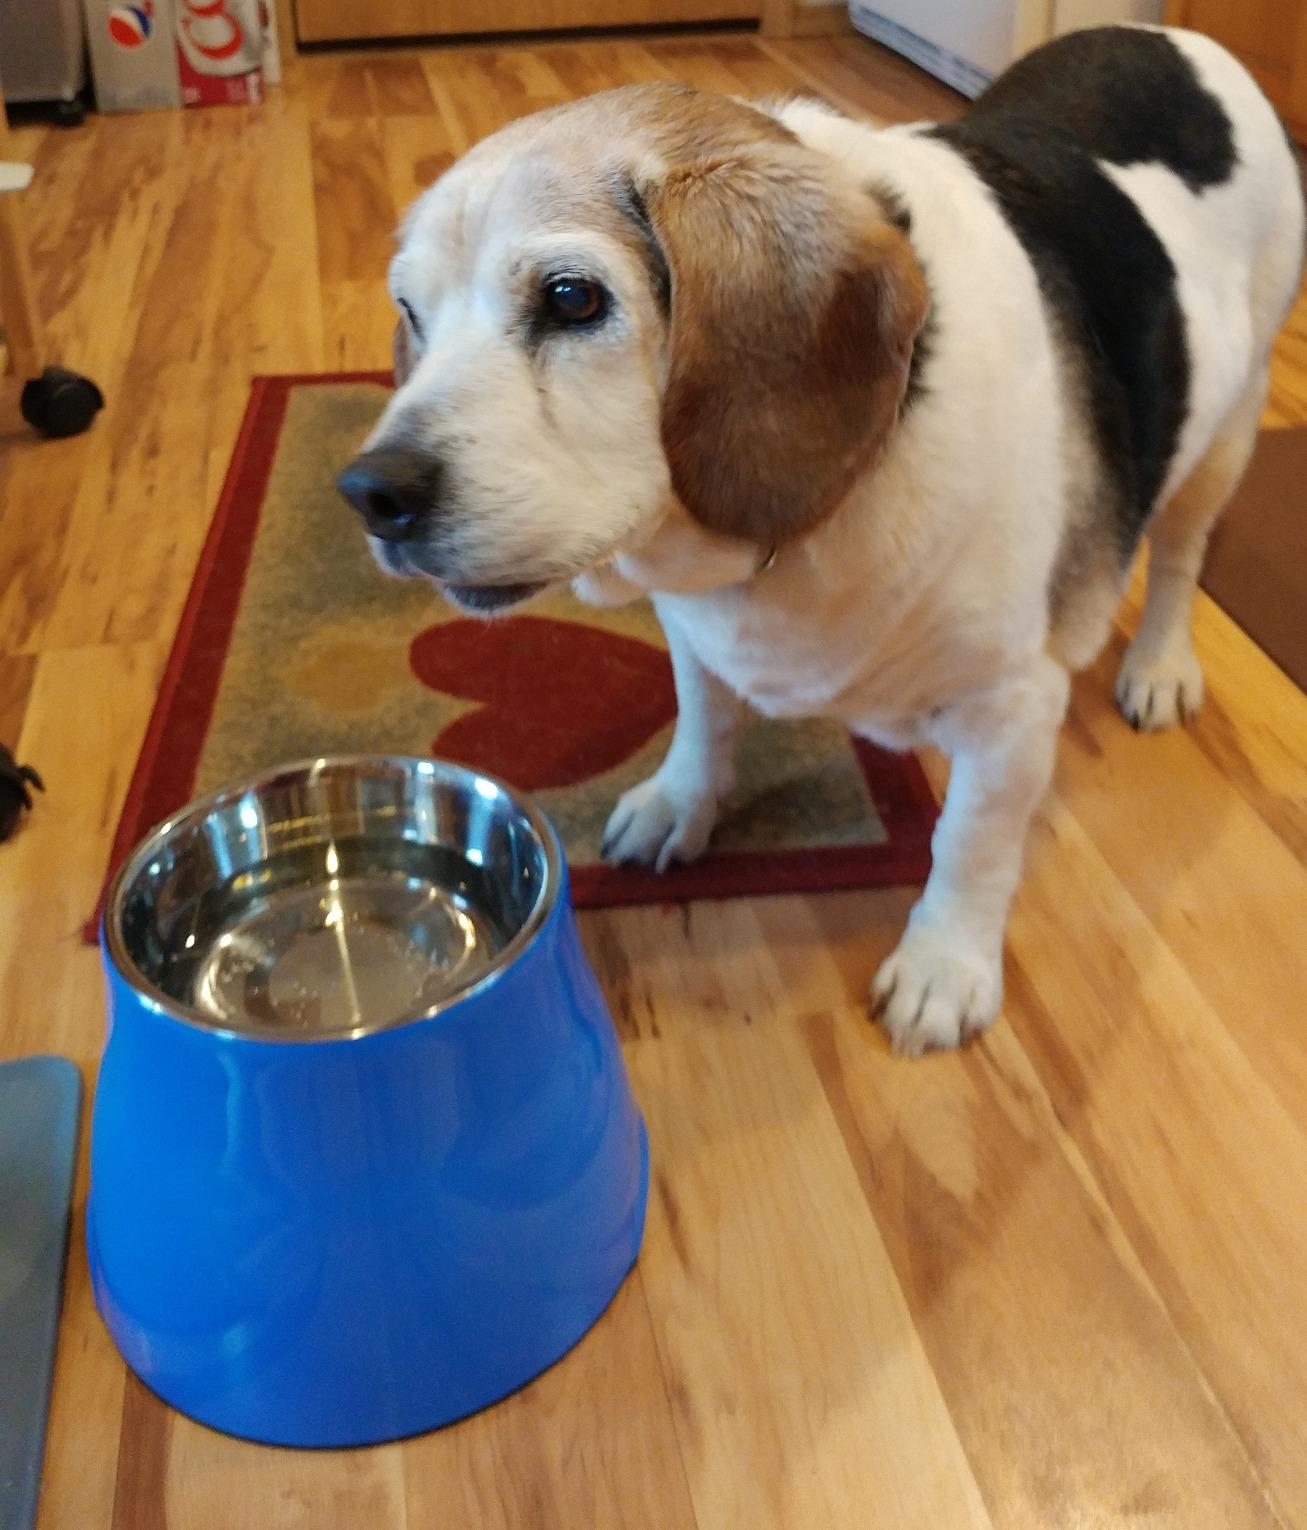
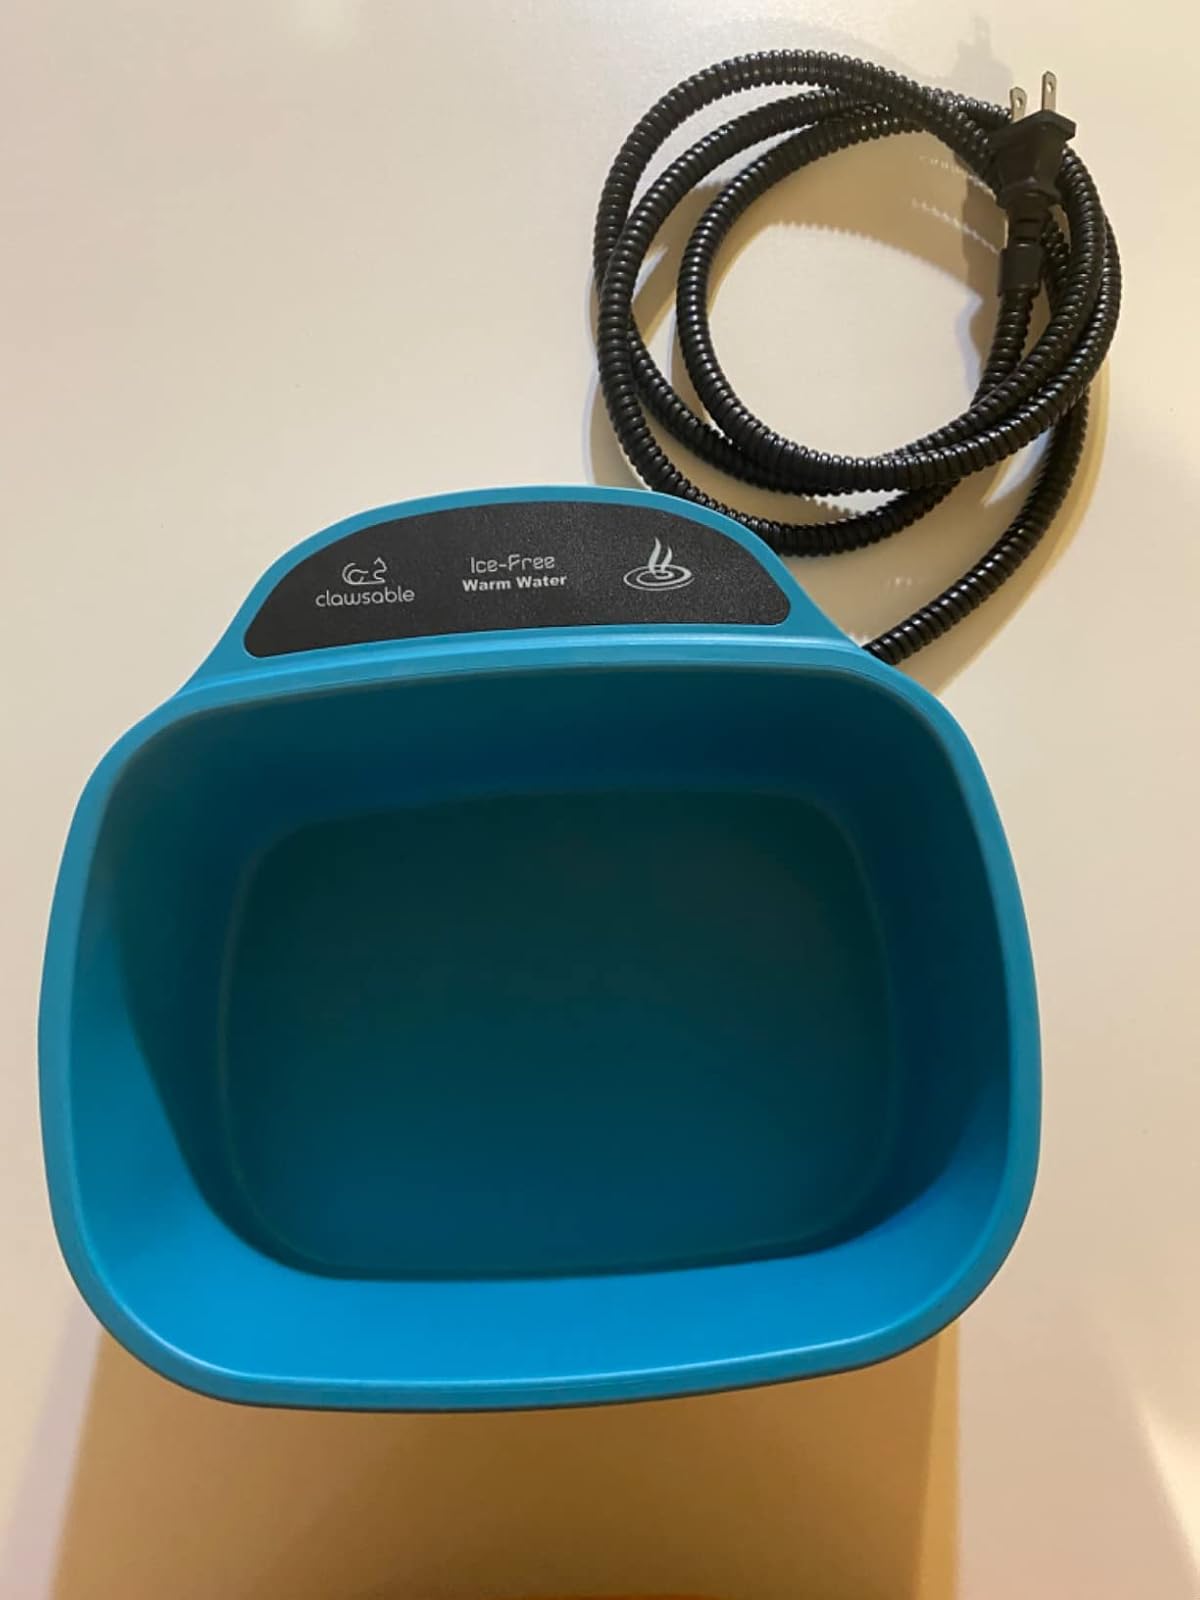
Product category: items_bowl
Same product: no